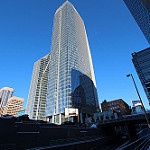
Label: buildings